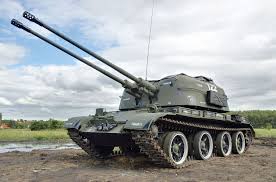
Label: 2S19_MSTA